Carillion

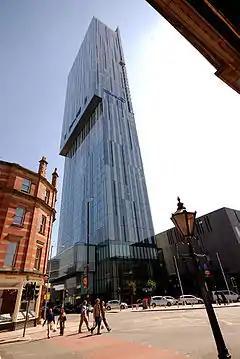
The Beetham Tower, Manchester (2006) built by Carillion

Carillion's collapse also prolonged a £4M dispute relating to faulty glazing on Manchester's Beetham Tower.